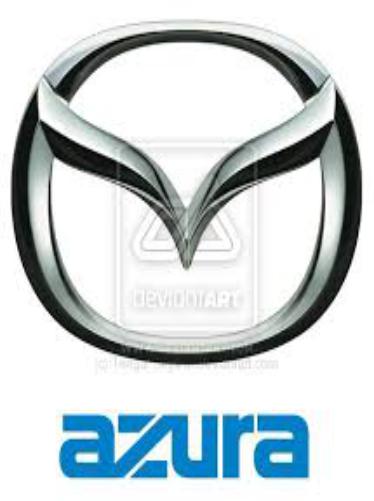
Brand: Azura
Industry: Others